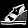
Label: Sandal